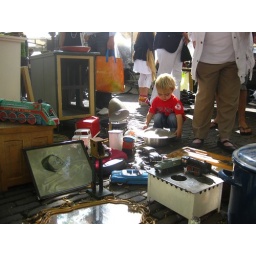
A nice sunny morning in the city, bike ride along the canals, apple pie &amp;amp; fresh OJ... loving it here!